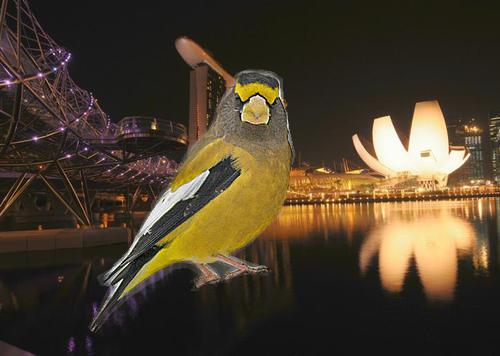
Bird species: Evening_Grosbeak
Bird type: landbird
Background: water